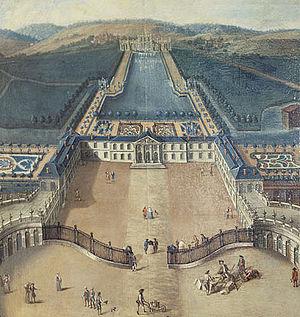
Château de Commercy, peinture autrefois au musée de Lunéville
Le château de Commercy est situé à Commercy dans le département de la Meuse, autrefois chef-lieu d'une principauté souveraine qui échut à Charles-Henri, comte de Vaudémont, fils légitimé du duc Charles IV de Lorraine.